Reagan (2024 film)

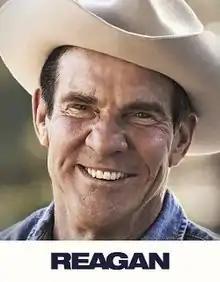
Theatrical release poster

Reagan is a 2024 American biographical drama film directed by Sean McNamara and written by Howard Klausner, based on Paul Kengor's 2006 book "The Crusader: Ronald Reagan and the Fall of Communism". The film stars Dennis Quaid as President Ronald Reagan, alongside Penelope Ann Miller, Jon Voight, Kevin Dillon, David Henrie, and Mena Suvari.